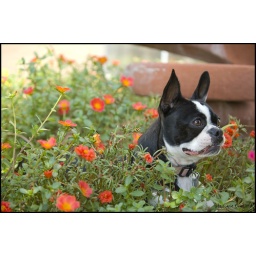
Sophie in a bed of flowers